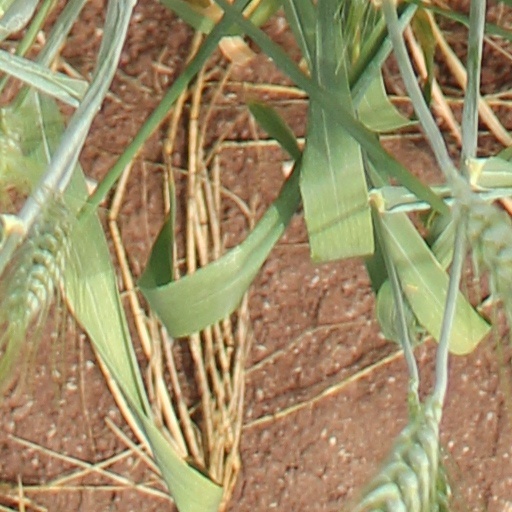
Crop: wheat